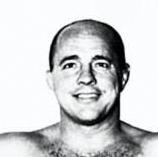
Age: 37